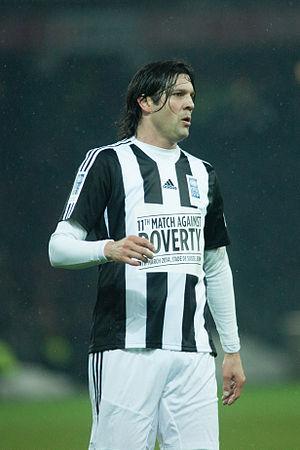
Football against poverty 2014 - Santiago Solari
Santiago Solari, né le 7 octobre 1976 à Rosario, est un joueur de footballeur international argentin, évoluant au poste de milieu gauche, reconverti entraîneur.